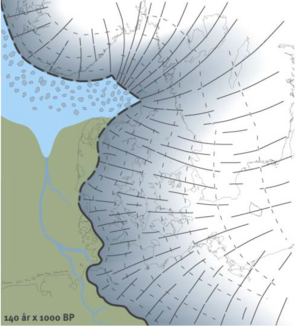
Danmarks geologi / Kænozoikum (65 mio år til i dag) / Kvartær / Saale-istid
Warthe-fremstødet under Saale istid.
Danmarks udseende for 140.000 år siden (Saale istid, Warthe fremstød)
De mange geologiske begivenheder som i tidens løb har udformet Danmarks geologi, kommer kun i ringe grad til udtryk i det nuværende danske landskab, som i langt overvejende grad er udformet i løbet af den seneste istid og den efterfølgende postglaciale tid. I landskabets lavninger og langs kysterne træffes de yngste geologiske lag, mest i form af organiske moseaflejringer og havaflejret sand fra Postglacialtiden. Højere oppe i landskabet dominerer istidslagene, mest i form af moræner afsat af gletsjere, og smeltevandssand og -grus afsat af floder som førte smeltevand bort fra gletsjerne. Under istidslagene gemmer sig ældre geologiske lag, hvis dannelse rækker mere end 1 mia år tilbage i tiden. Nogle af disse lag kan ses i råstofgrave og kystklinter, men de er mest kendt fra dybe boringer, samt fra Bornholm, hvis geologiske forhold adskiller sig markant fra resten af landet.